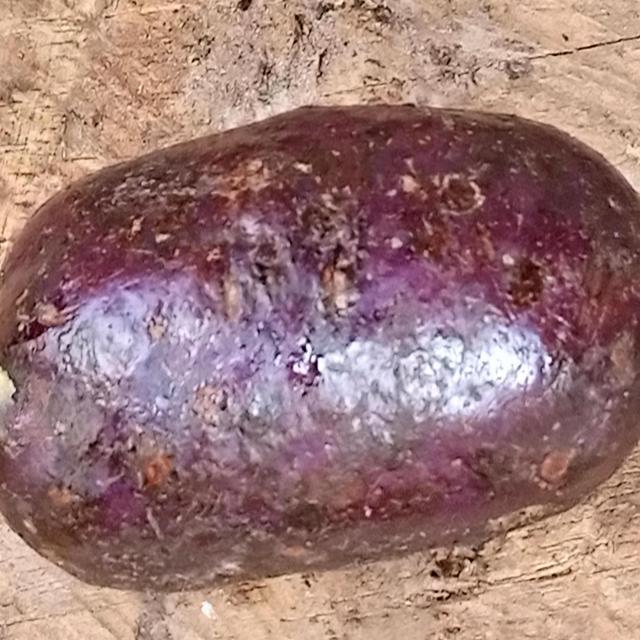
Plum grade: spotted